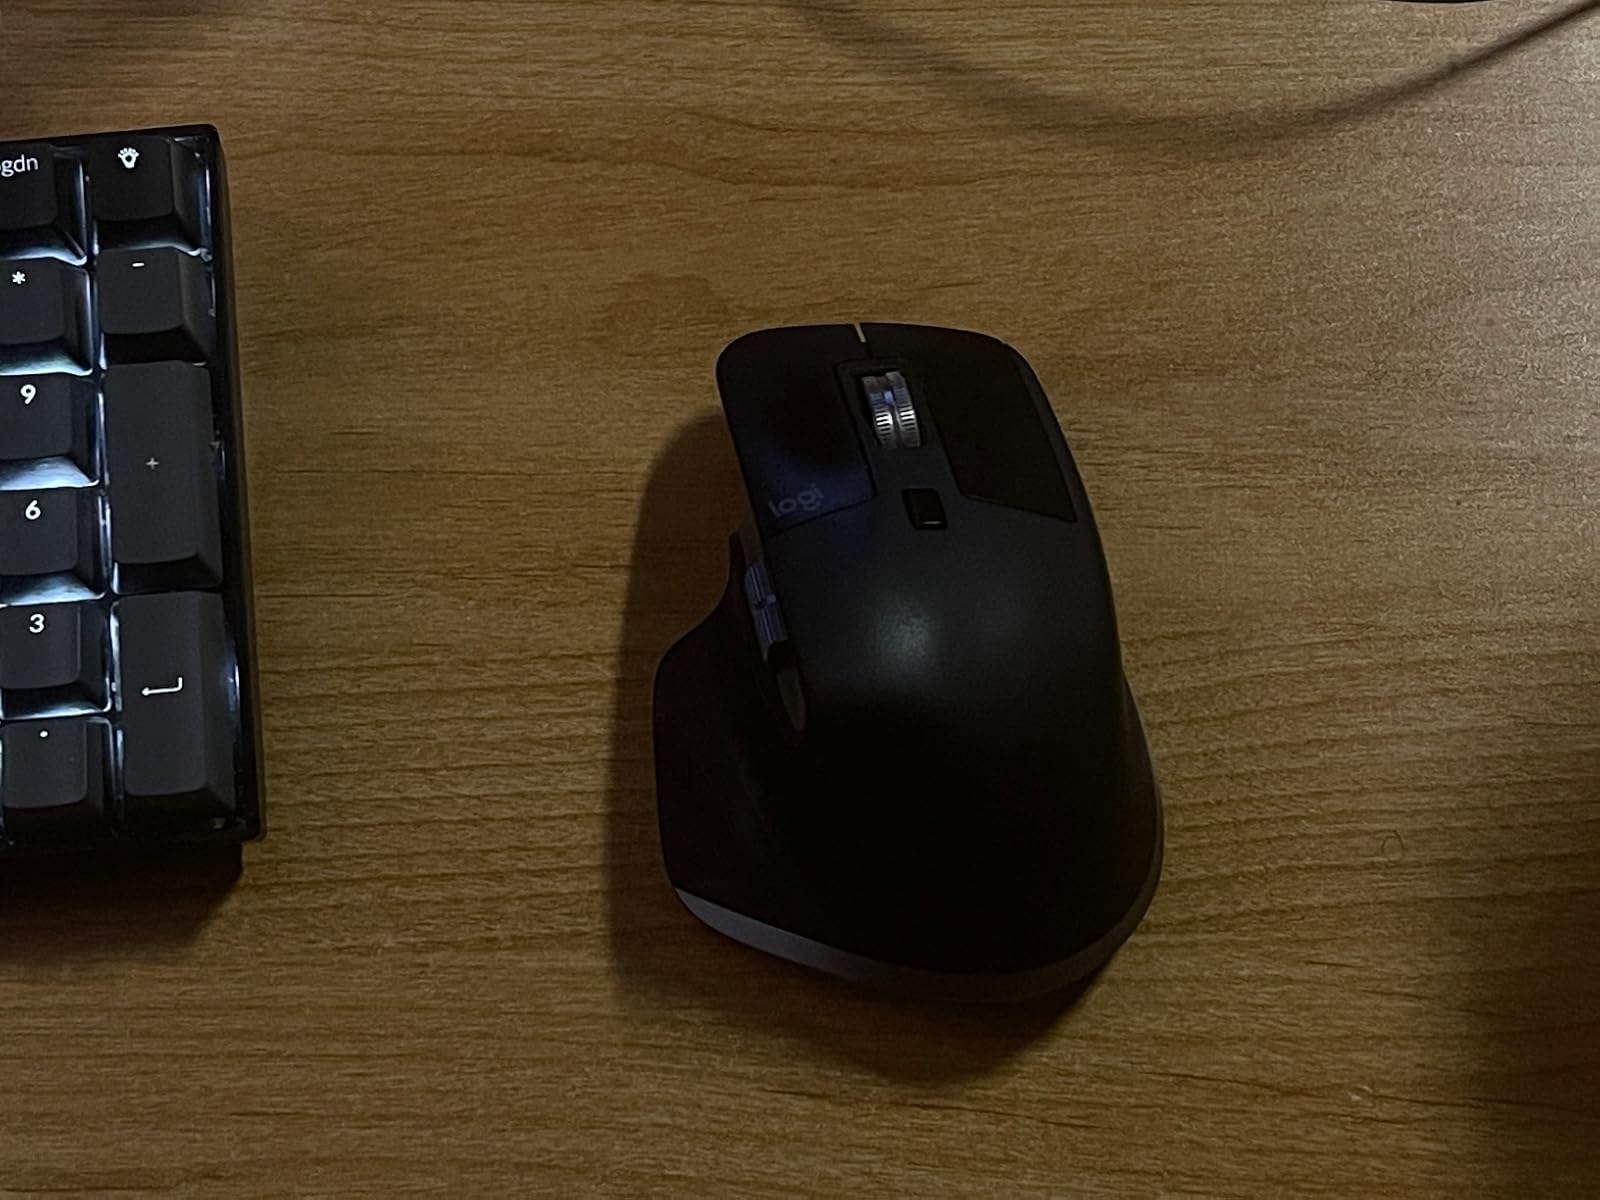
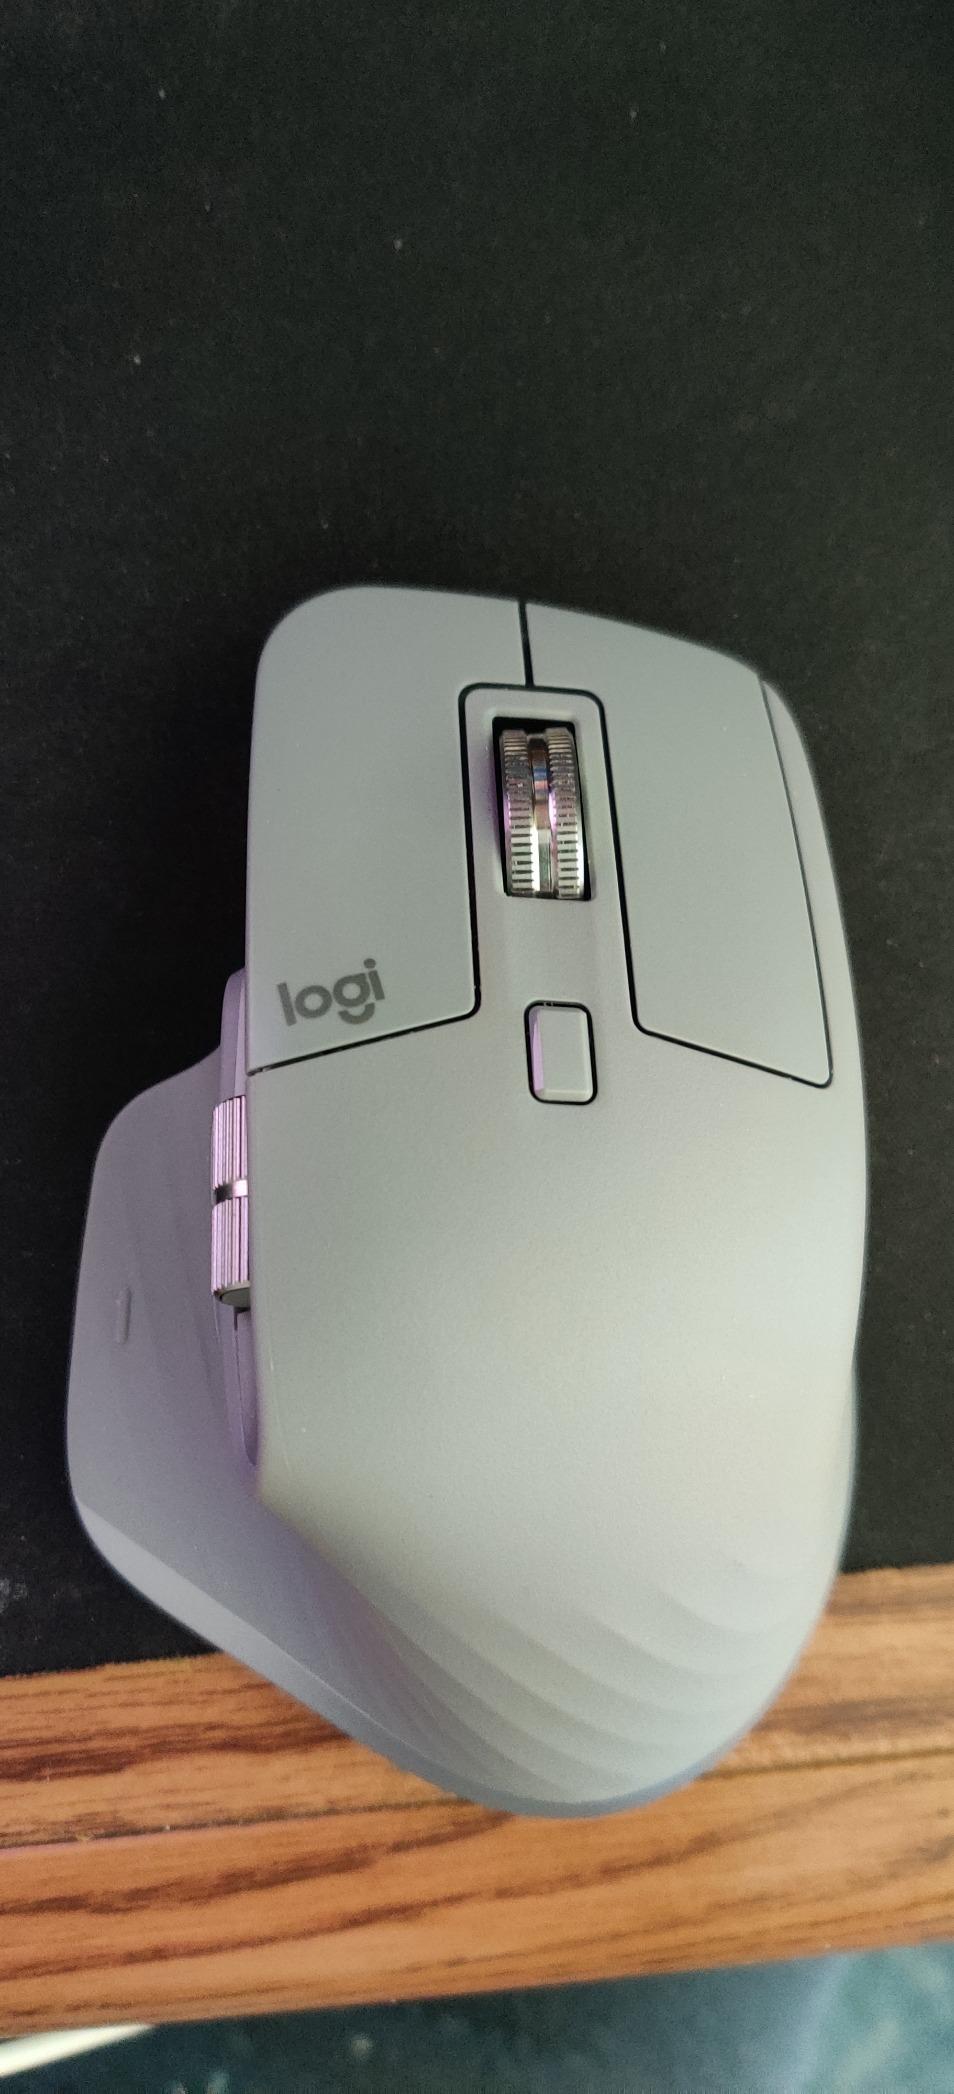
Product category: mouse
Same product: no